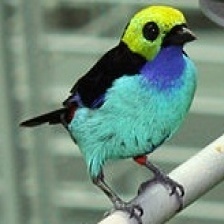
Species: PARADISE TANAGER
Scientific name: TANGARA CHILENSIS